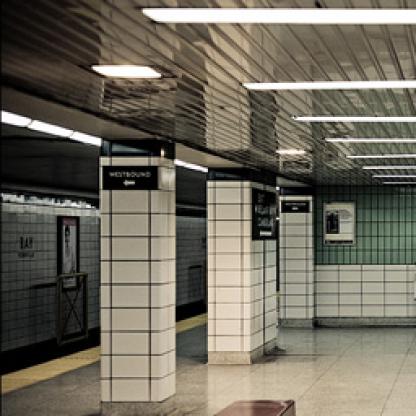
Scene: Indoor